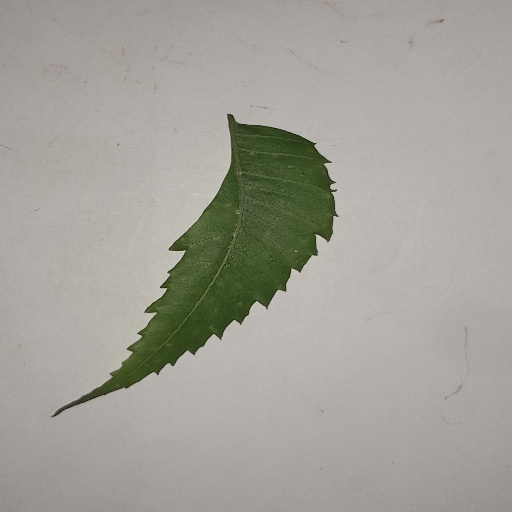
Species: Neem
Leaf condition: Healthy Leaf